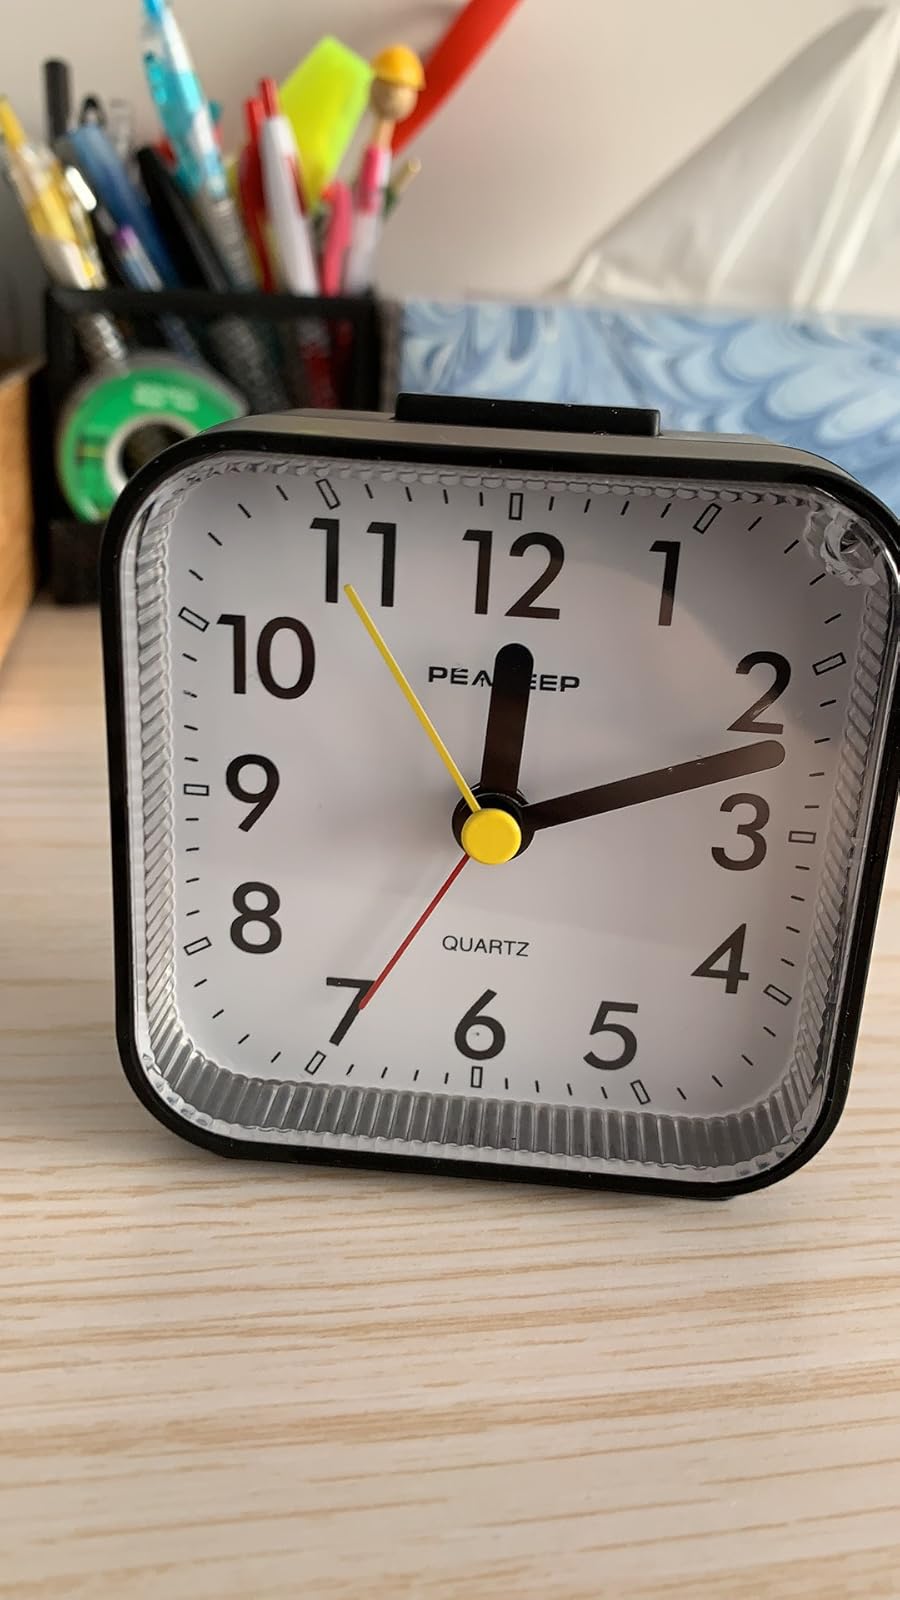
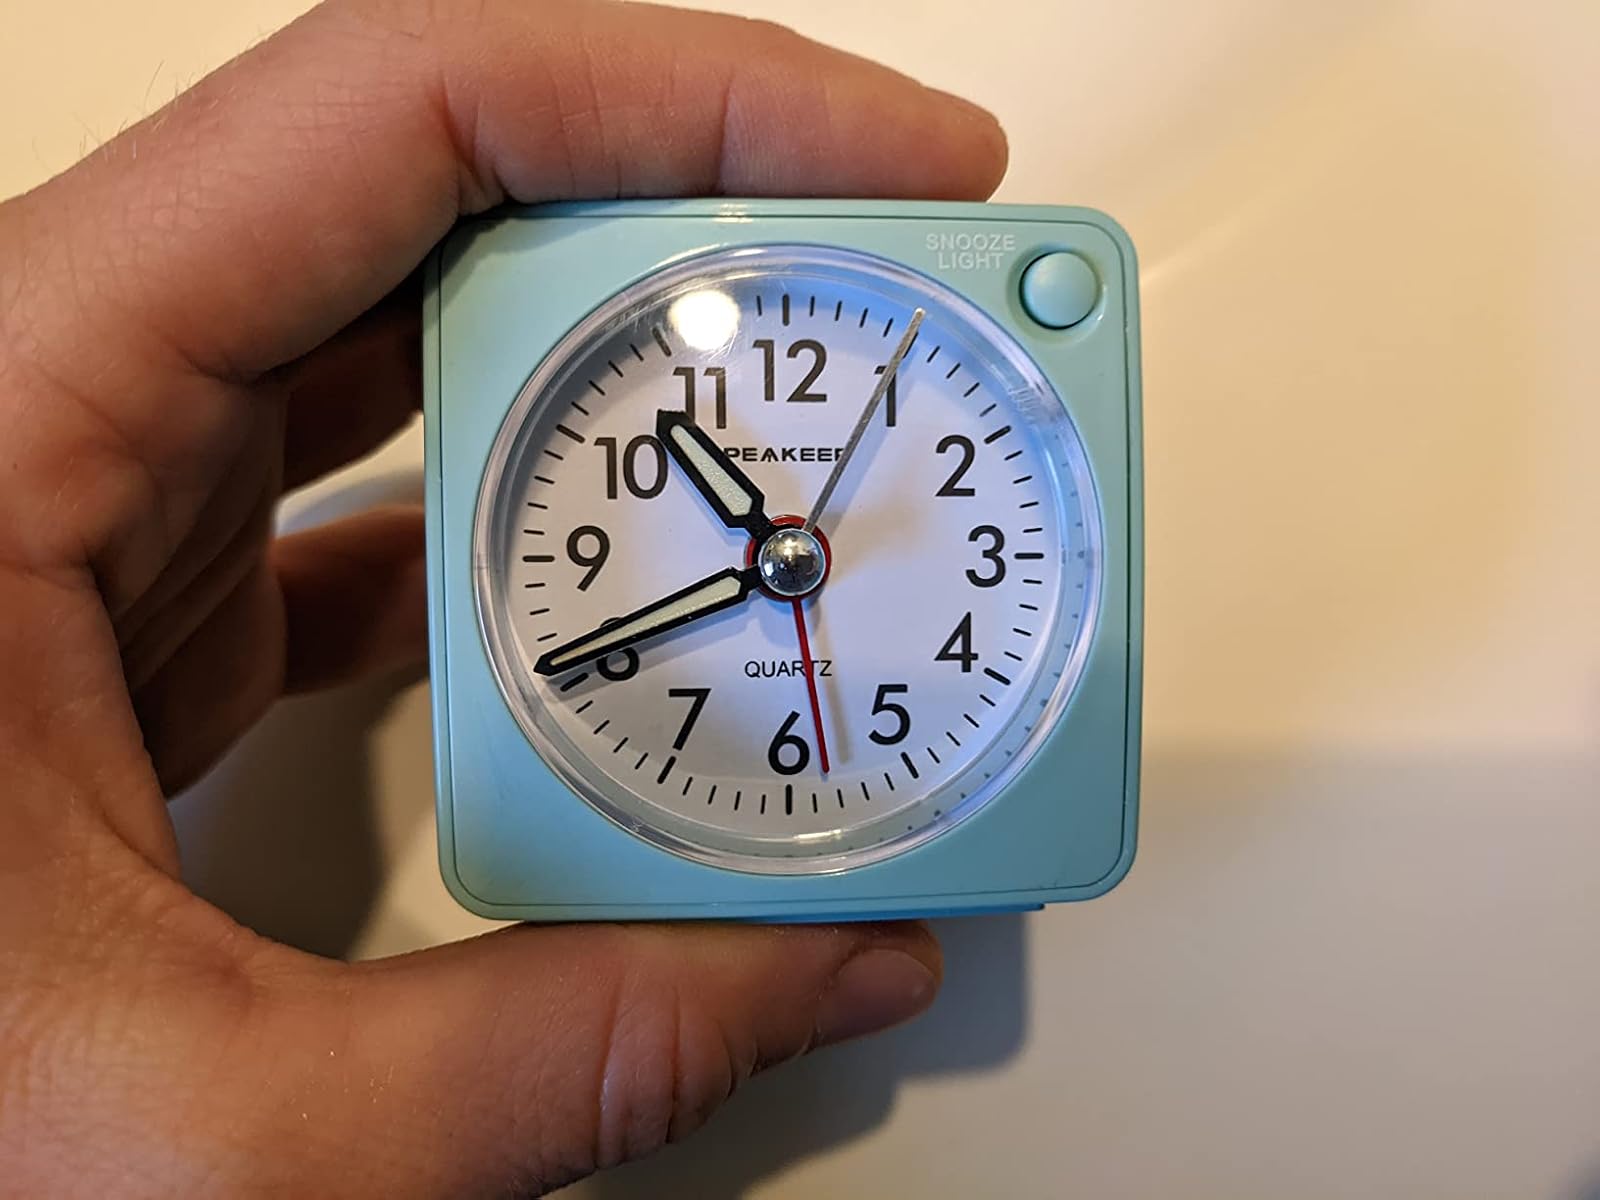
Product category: clock
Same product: no